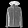
Label: Coat